Trevor Megill

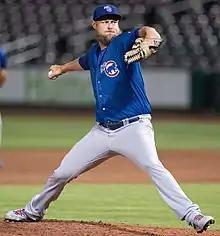
Megill with the Iowa Cubs in 2021

Trevor J. Megill (born December 5, 1993) is an American professional baseball pitcher for the Milwaukee Brewers of Major League Baseball (MLB). He has previously played in MLB for the Chicago Cubs and Minnesota Twins. He was drafted by the San Diego Padres in the 7th round of the 2015 Major League Baseball draft. In 2025, Megill was named to his first All-Star game.